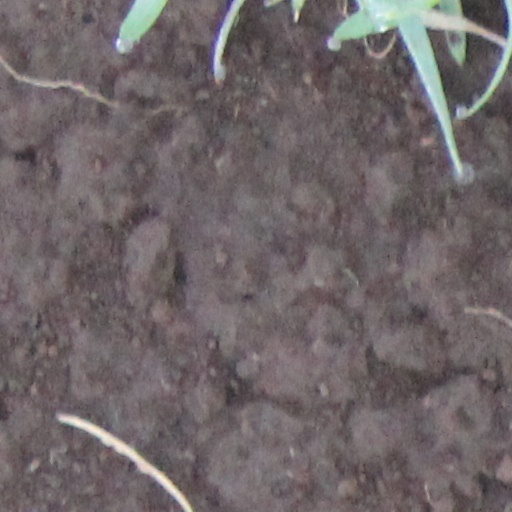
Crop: wheat